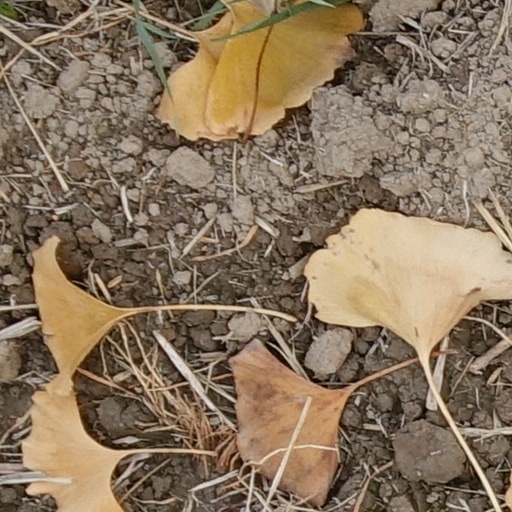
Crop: wheat